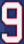
Number: 9